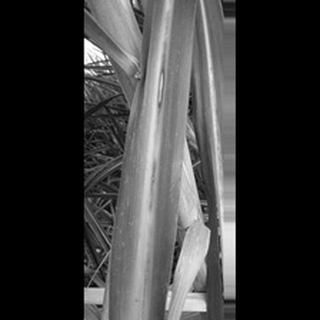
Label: sugarcane_red_rot